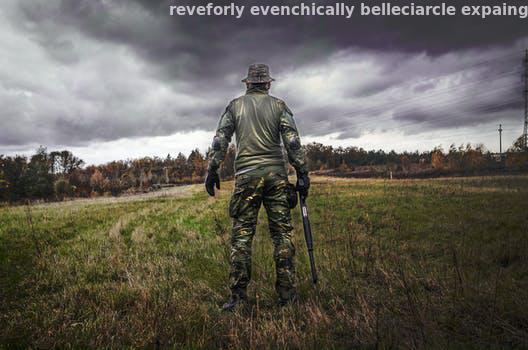
Label: Watermark